Julian Richings

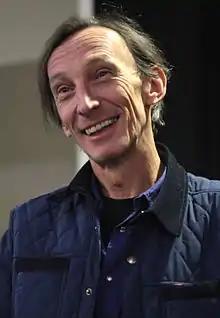
Richings at the 2015 Phoenix Comicon

Julian Richings (born 30 August 1956) is a British-Canadian character actor, having appeared in over 225 films and television series. He is best known for his appearances in a variety of horror films, including "Cube, Wrong Turn, The Witch, Beau is Afraid," "Ejecta", and "Anything for Jackson", as well as for portraying Death in the dark fantasy series "Supernatural".